Notholaena standleyi

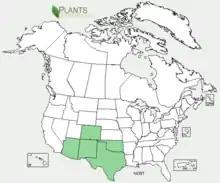
Map of "Notholaena standleyi" distribution in the US

"Notholaena standleyi" is a perennial species that typically grows in desert regions at elevations from . It is found on rocky hillsides, usually in the crevices created by limestone and granite boulders that provide the partial shade the plant prefers. During periods of drought, the frond may curl and become brown until water is available, an adaptation to the semi-arid environments it inhabits. At lower elevations, it sometimes grows alongside "Notholaena californica".